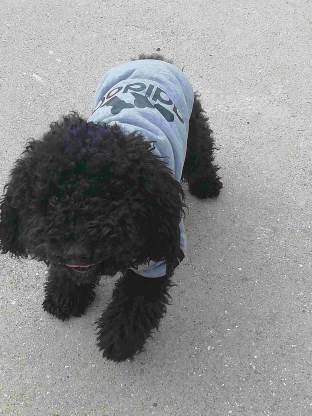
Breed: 7449-n000128-teddy